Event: Nepal Earthquake
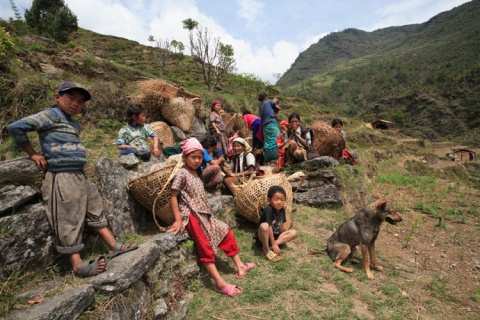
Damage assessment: no_damage